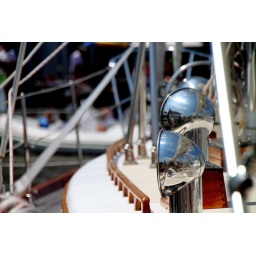
Chrome ventilators and a wooden handrail echo the curved lines of an elegant sailboat moored in Annapolis, MD.